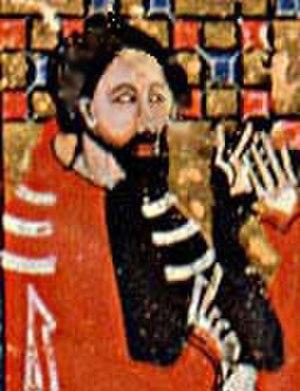
Portrait de Raymond Garaud, réalisé à l'occasion de son élection comme capitoul de Toulouse, en 1369.
Raymond Garaud est un noble français né vers 1315. Il appartient à la noblesse de Toulouse.
Ceci est une liste des capitouls de Toulouse, membres élus du capitoulat, le conseil municipal qui dirigea cette ville de la mise en place de cette institution, en 1147, à sa suppression, en 1790.